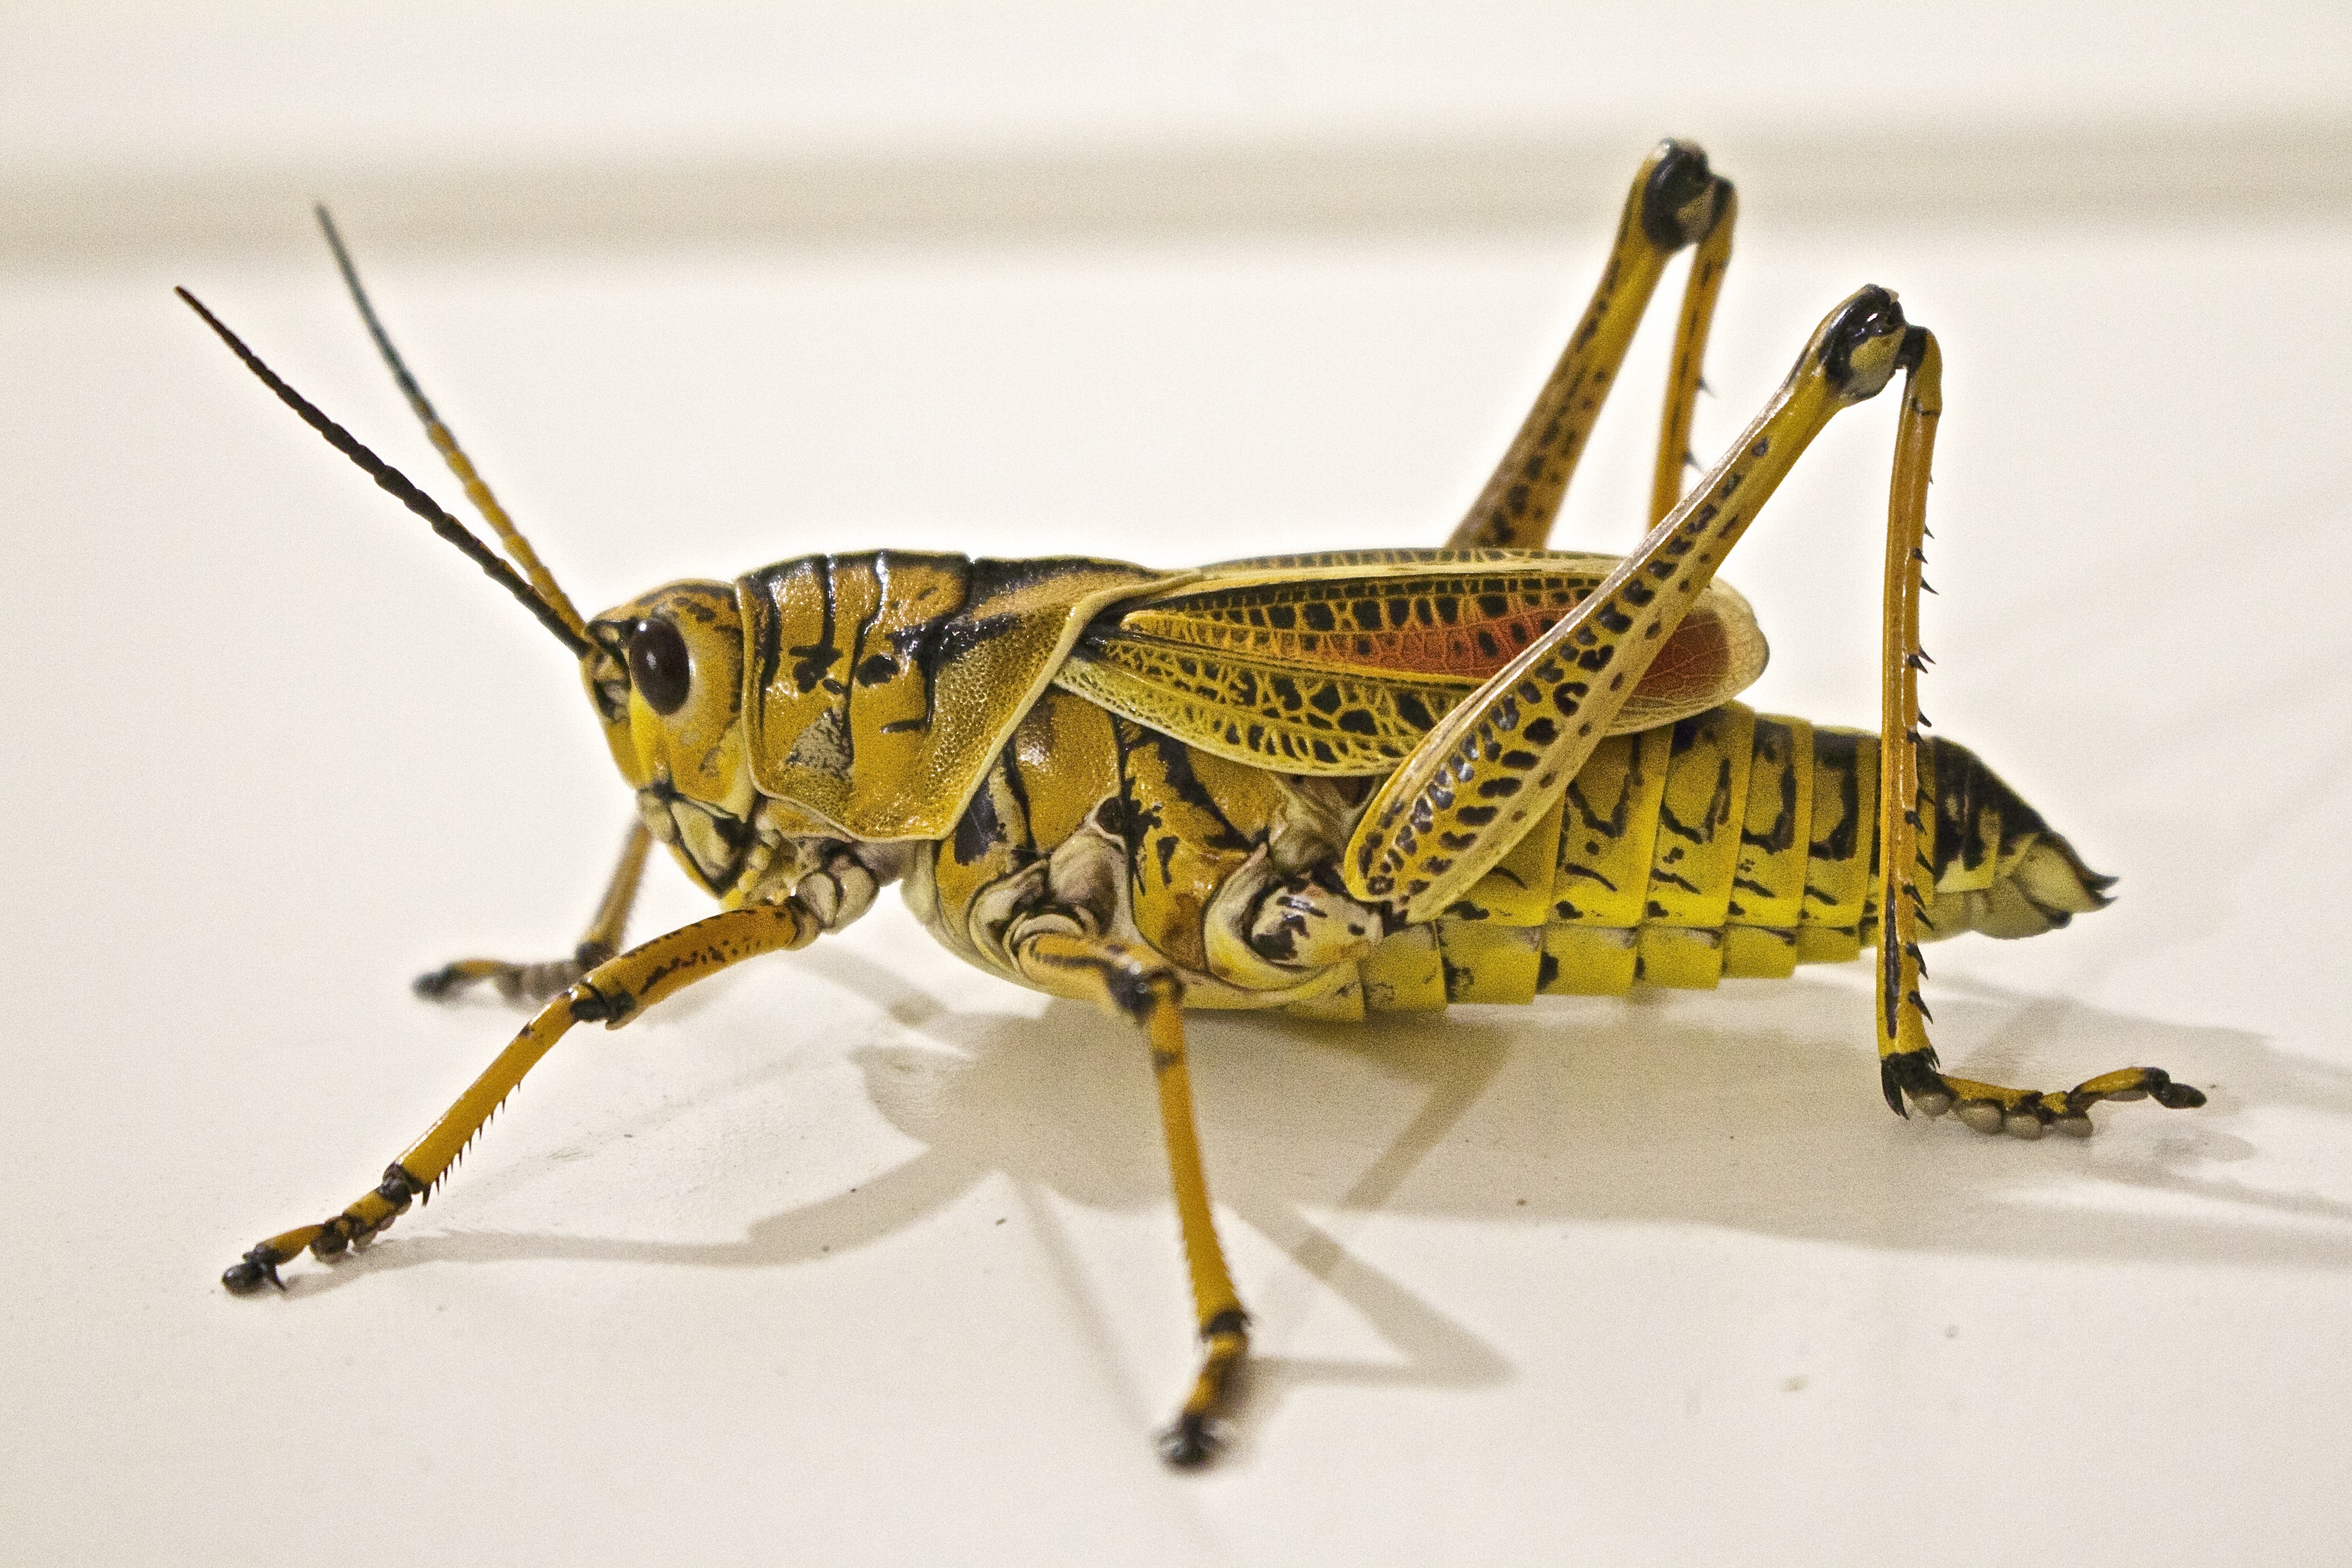
nature, leaf, animal, jumping, insect, macro, bug, yellow, garden, fauna, invertebrate, cricket, wasp, pest, grasshopper, locust, macro photography, arthropod, cricket like insect